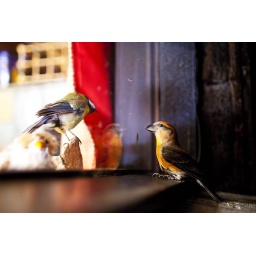
A red crossbill sitting on the windowpane looking in at a stuffed great tit